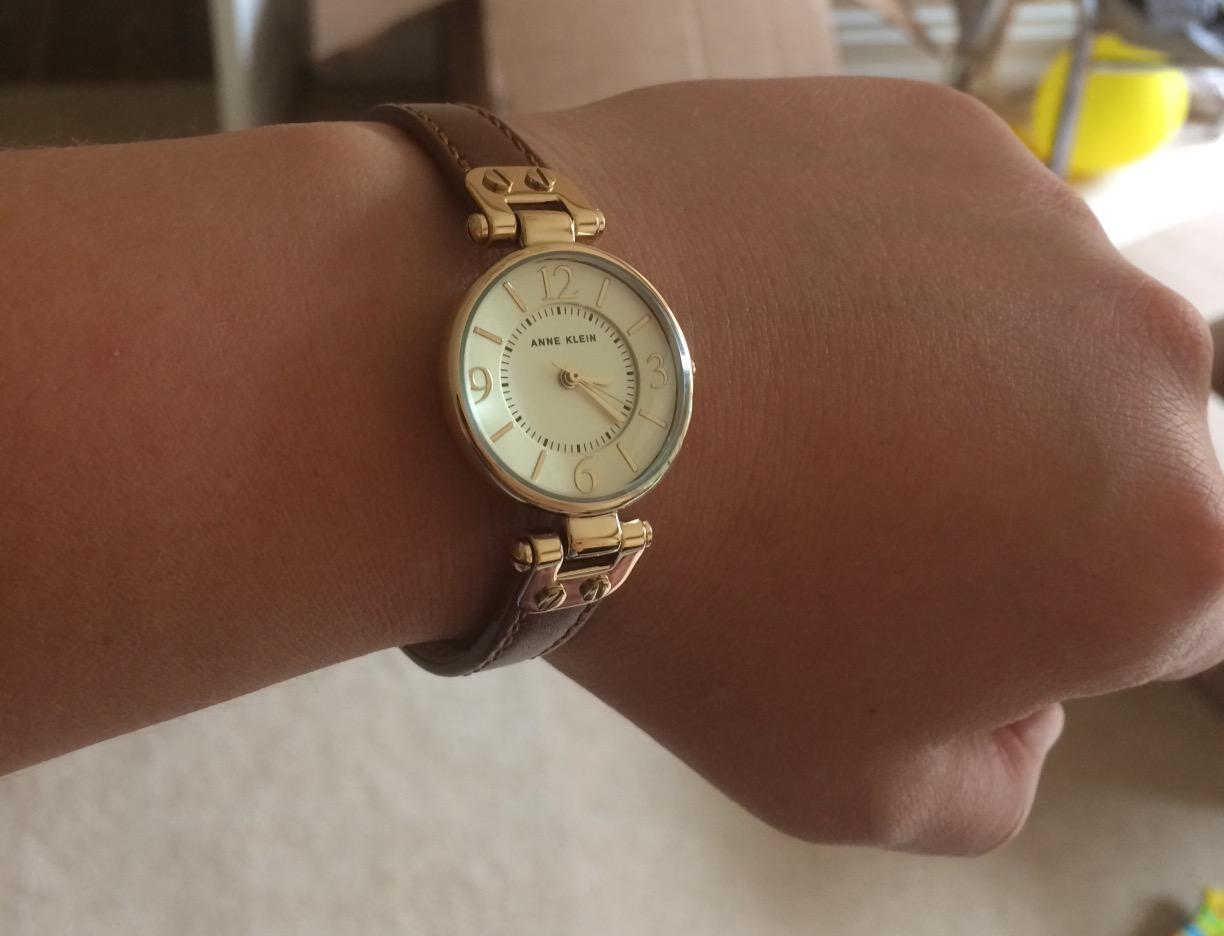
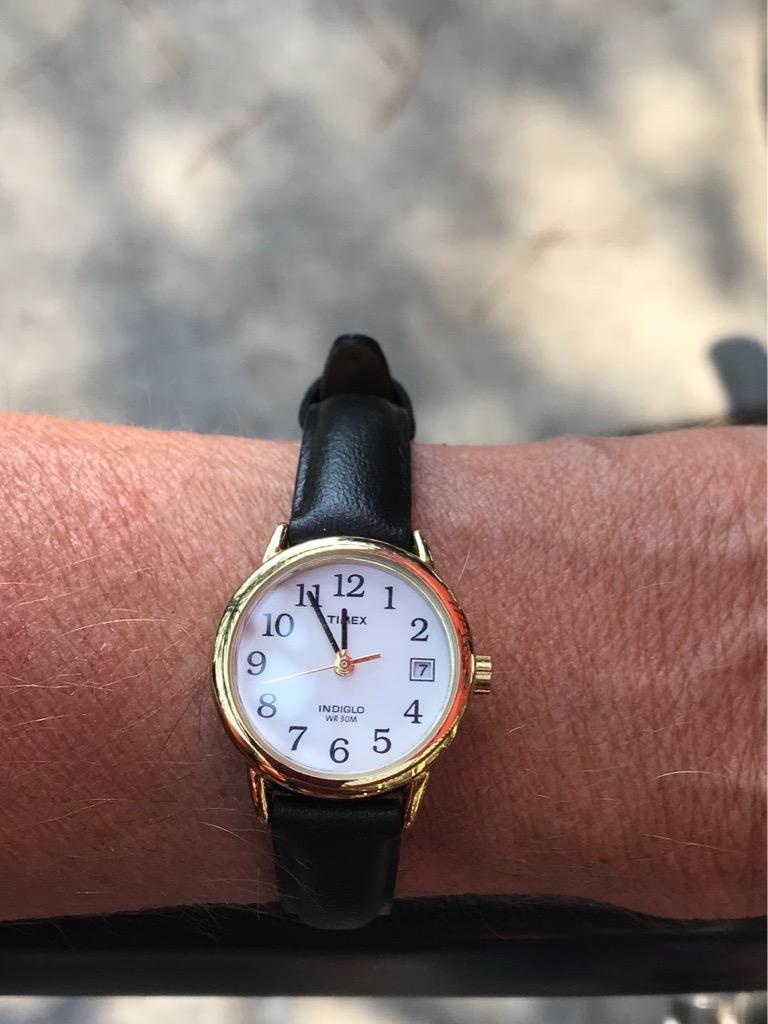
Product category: accessories_watch
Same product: no